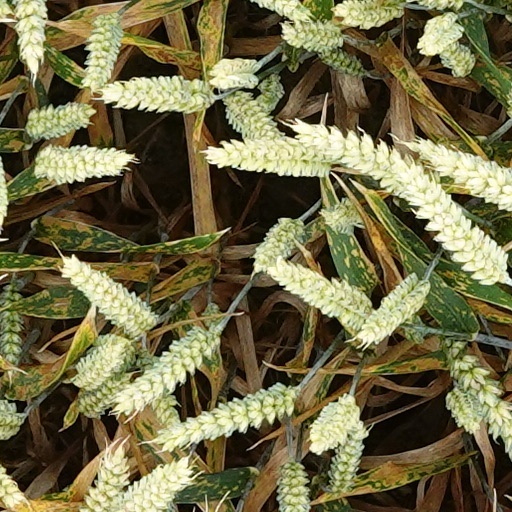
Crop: wheat